History of Tyre, Lebanon

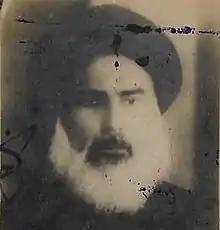
Sayed Abdul Hussein Sharafeddin

Still in 1915, fighting reached Tyre: in November of that year, four locals spying for the French intelligence were reportedly captured in Tyre and two of them executed in Beirut. The French Navy in retaliation shelled Tyre's harbour. In September 1918, following the British victory at the Battle of Megiddo over the Ottoman Yildirim Army Group, the latter's remnants were forced to withdraw towards Damascus. The commander of the Egyptian Expeditionary Force General Edmund Allenby ordered his infantry and corps cavalry to capture the ports of Beirut and Tripoli to supply his forces in their Pursuit to Haritan of the retreating Ottoman troops.